Kaunas Castle

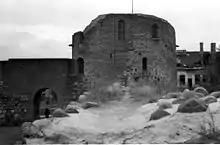
The castle after partial restorations

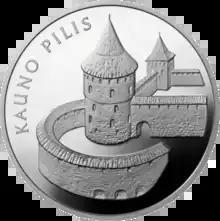
A coin with a presumable view of the remaining part of the castle

The Lithuanians likely mustered an army near Vilnius as a strategic maneuver since Lithuanians could use the downstream flow of the Neris River to transport artillery and military provisions from Vilnius; the Knights likely used overland or upstream transport. During the 1384 assault, the Lithuanians deployed cannons and trebuchets; the besieged Teutonic Knights had also installed cannons in the castle, which destroyed the Lithuanians' trebuchet. Nevertheless, the Lithuanians took the castle.